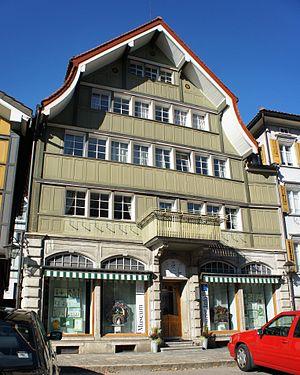
Cette liste présente les biens culturels d'importance nationale dans le canton d'Appenzell Rhodes-Extérieures. Cette liste correspond à l'édition 2009 de l'Inventaire Suisse des biens culturels d'importance nationale pour le canton d'Appenzell Rhodes-Extérieures. Il est trié par commune et inclut : 35 bâtiments séparés, 6 collections.